Regulatory region of repZ gene

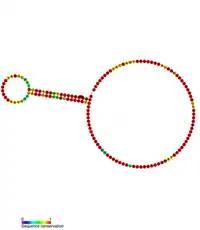
Secondary structure of the regulatory region of repZ gene

The regulatory region of the repZ gene, which encodes the replication initiator of plasmid ColIb-P9, contains a pseudoknot. This acts as a molecular switch controlling translation of repZ and repY.